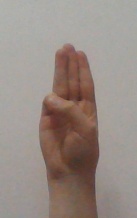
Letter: thaa